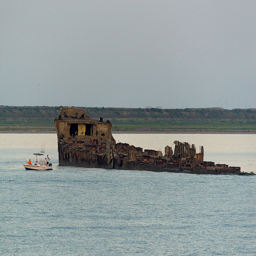
A structure that was built in the middle of a body of water.
A rusted up bard sinking into a body of water.
A boat is parked next to a small structure on the water.
a boat resting out on the water next to a large ship
A small boat next to some half submerged ship wreckage.